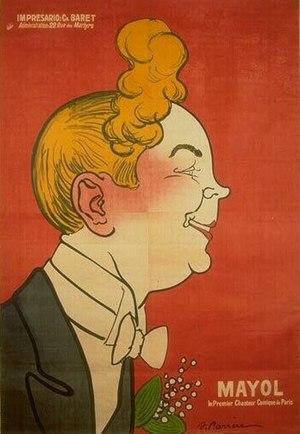
Le Rugby club toulonnais est un club de rugby à XV français fondé 3 juin 1908 et basé à Toulon et actuellement présidé par Bernard Lemaître. L'équipe première, entraînée par Patrice Collazo, évolue en Top 14 depuis 2008 et dispute selon les années la Coupe d'Europe ou le Challenge européen.